Jimmie Johnson

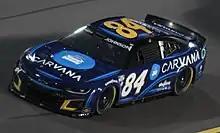
Johnson in the No. 84 at Daytona International Speedway in 2023

On November 20, 2019, Johnson announced that the 2020 Cup season would be his last full-time season of racing, although he did not rule out a part-time schedule after that. The 2020 season started with the Daytona 500 qualifying, he finished fourth for a second year in a row. Later that day, he entered the 2020 Busch Clash as the defending champion. He started 16th and finished 11th after a tire spun on the first restart in overtime. Next race was the 2020 Bluegreen Vacations Duels. He started and finished second behind team-mate William Byron in Duel 2. In his last Daytona 500, he started sixth and finished 35th after Kyle Busch and Brad Keselowski triggered "The Big One". Next week in Las Vegas, he finished first in the final practice. He started 18th and finished fifth in the race. At his home track Auto Club, he qualified second, losing the pole position to Clint Bowyer by 0.007 seconds. In the race, his wife and children waved the green flag at the start of the race. There was a four wide salute before the race to honor him. For most of the event, he was in the Top 10 and led 10 laps; he finished seventh.